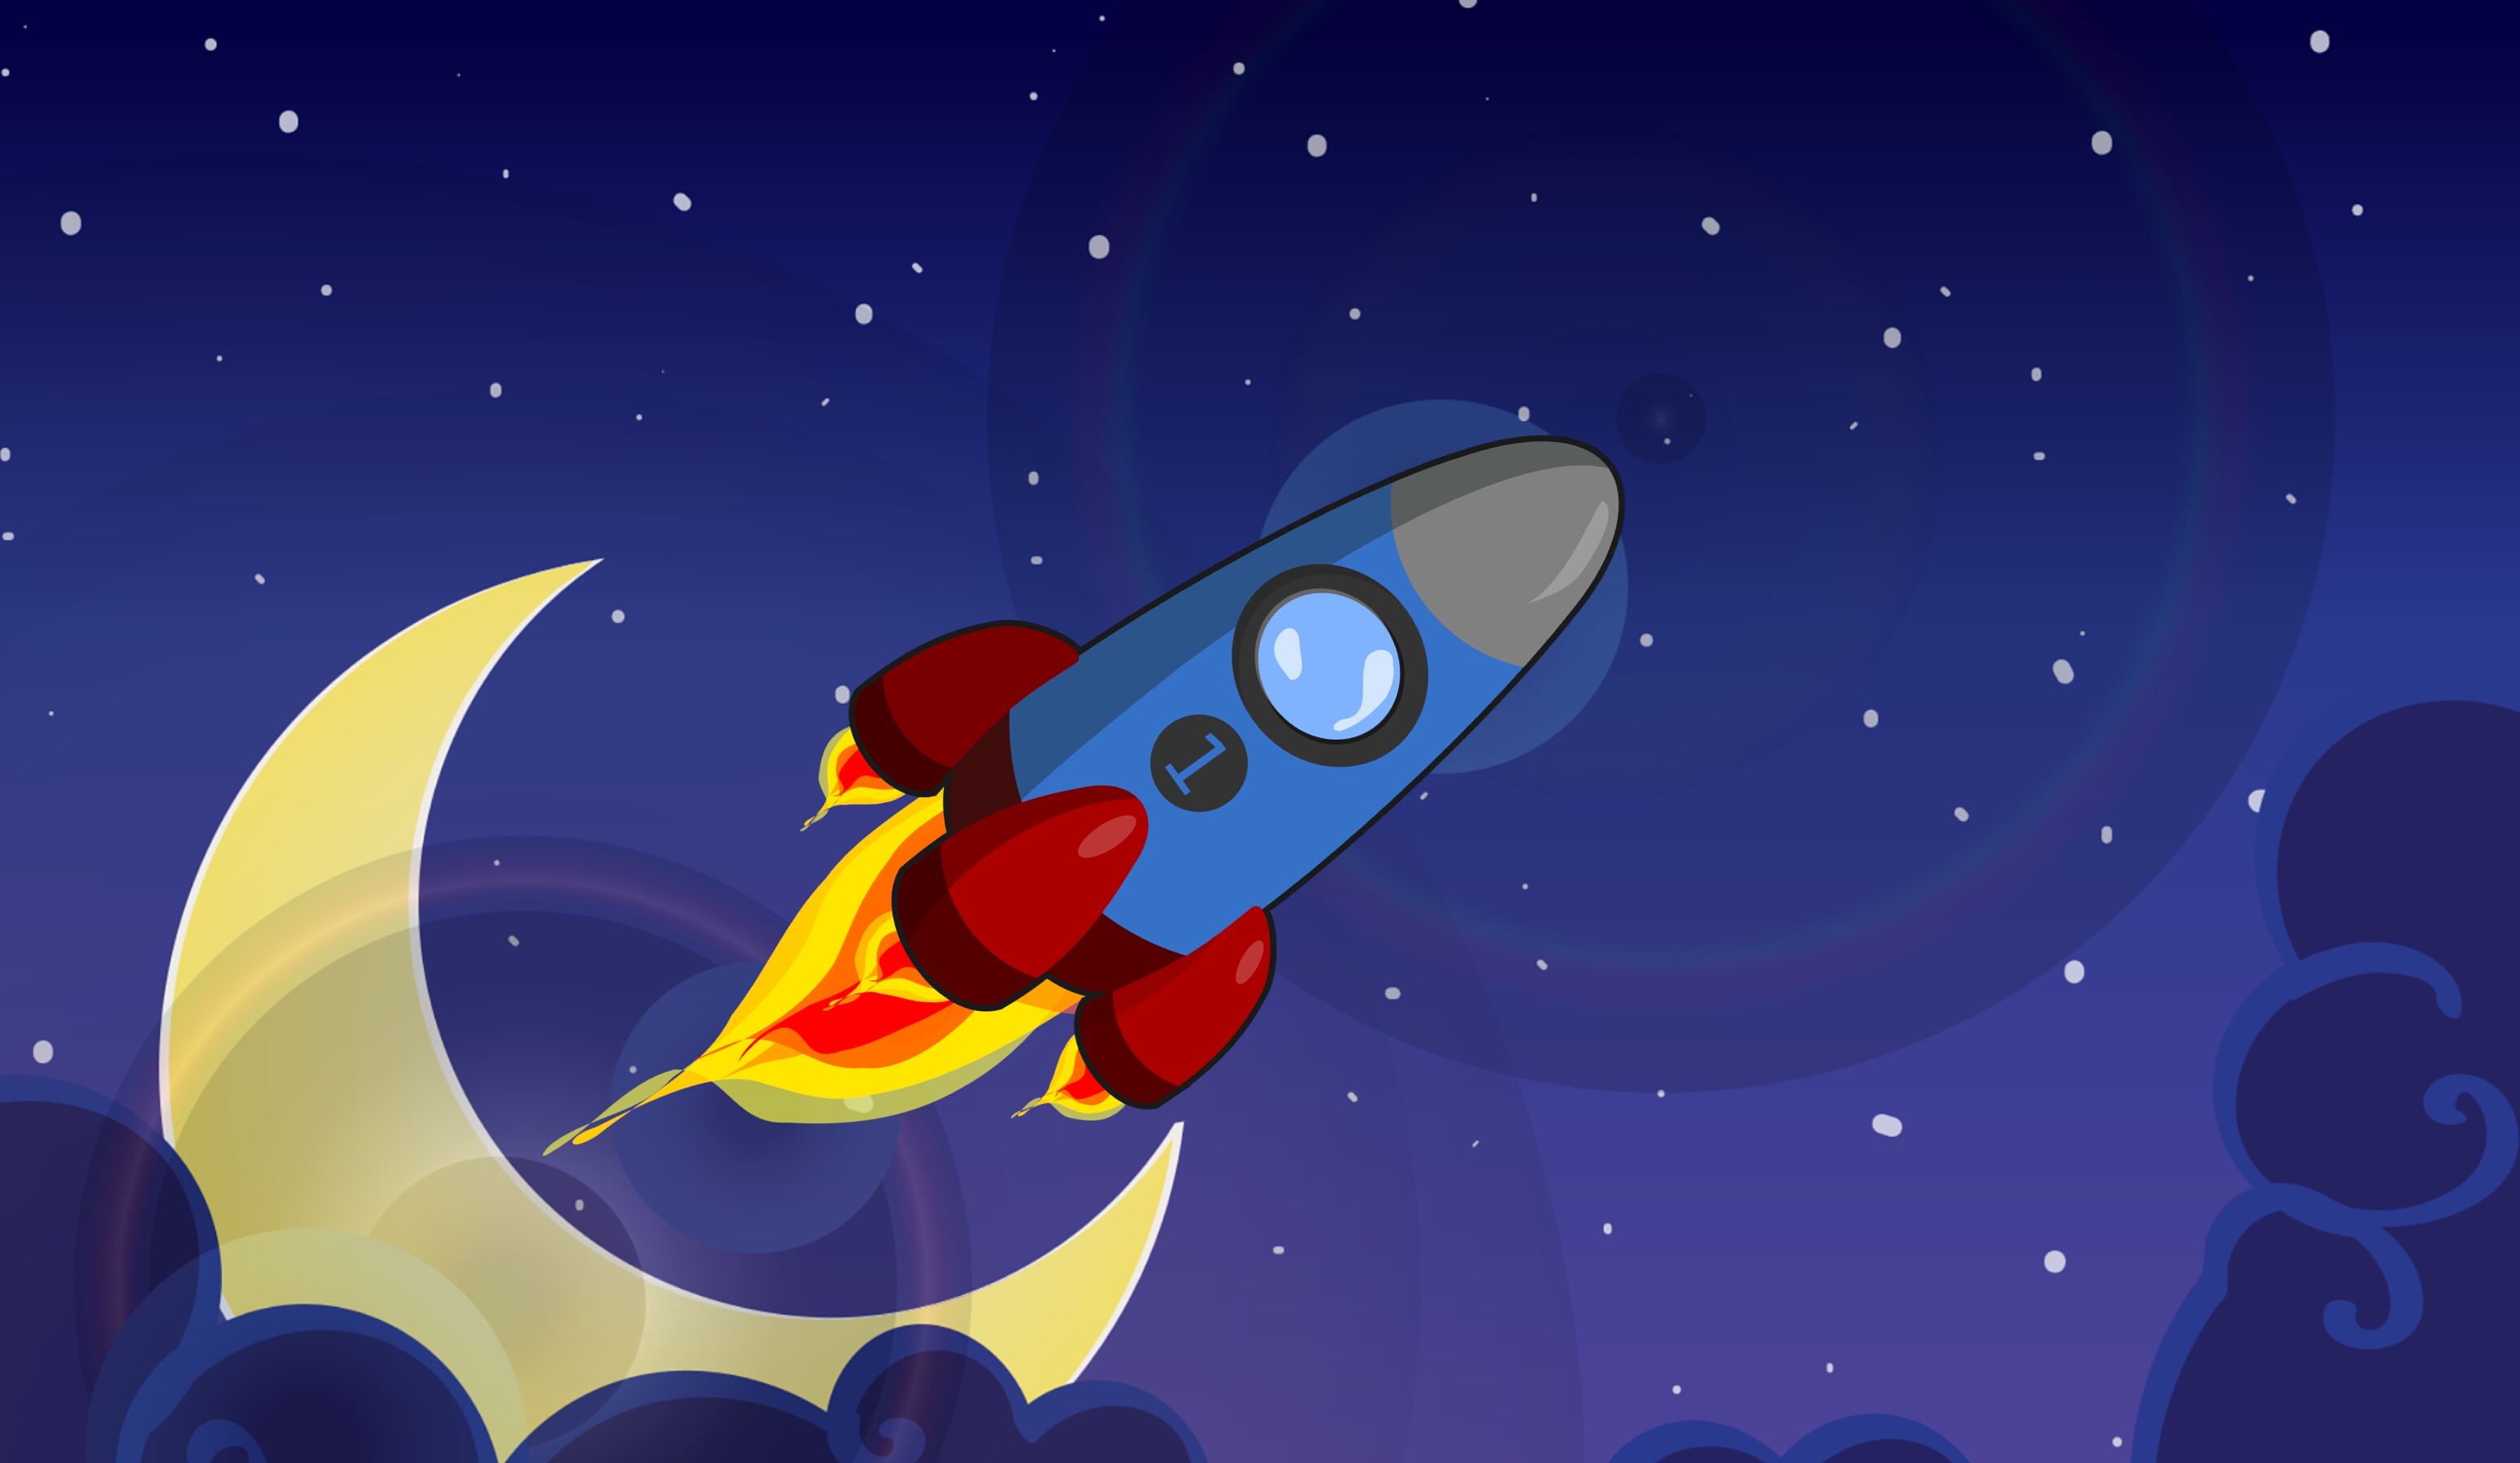
night, rocket, sky, astronomy, blue, bright, cloud, design, fantasy, launch, light, moon, moonlight, object, origami, science, ship, space, star, start, up, progress, achieve, success, spacecraft, cartoon, illustration, outer space, vehicle, art, fictional character, animation, graphic design